Space Mountain

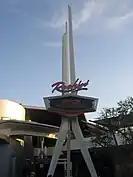
Rockin' Space Mountain entrance (Disneyland)

Rockin' Space Mountain was a version of Space Mountain in Disneyland that was first presented as part of the "Year of a Million Dreams" Celebration at the parks in 2007. The ride was designed to transform from the original version of Space Mountain to this special edition at night time only. The concept was created by Disney Grad Nites which were private events not held for the general public. These special events are where they first began the concept of re-theming rides.